Question: Please indicate a possible affordance area of the bed that can be used for lying down
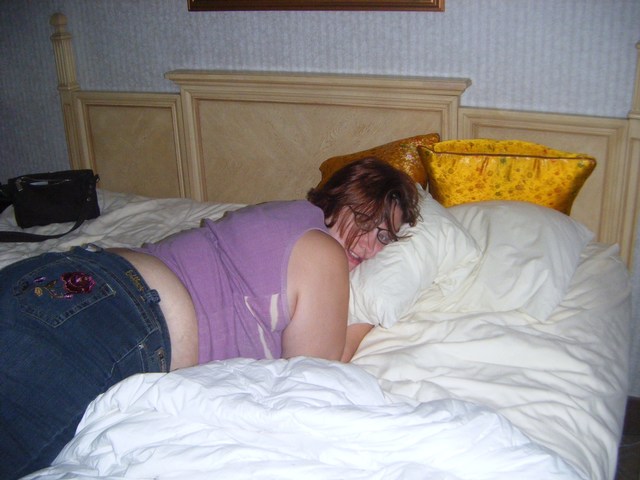
Answer: [0, 179.5, 629, 479.5]